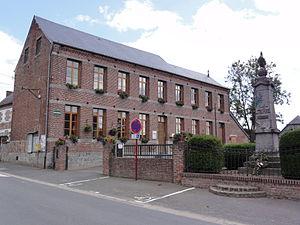
Monceau-Saint-Waast (Nord, Fr) mairie et mon aux morts
Monceau-Saint-Waast est une commune française située dans le département du Nord, en région Hauts-de-France.